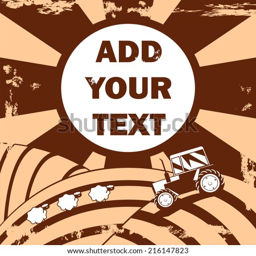
vector illustration of a rural landscape .